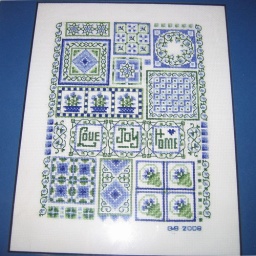
cross stitch under glass